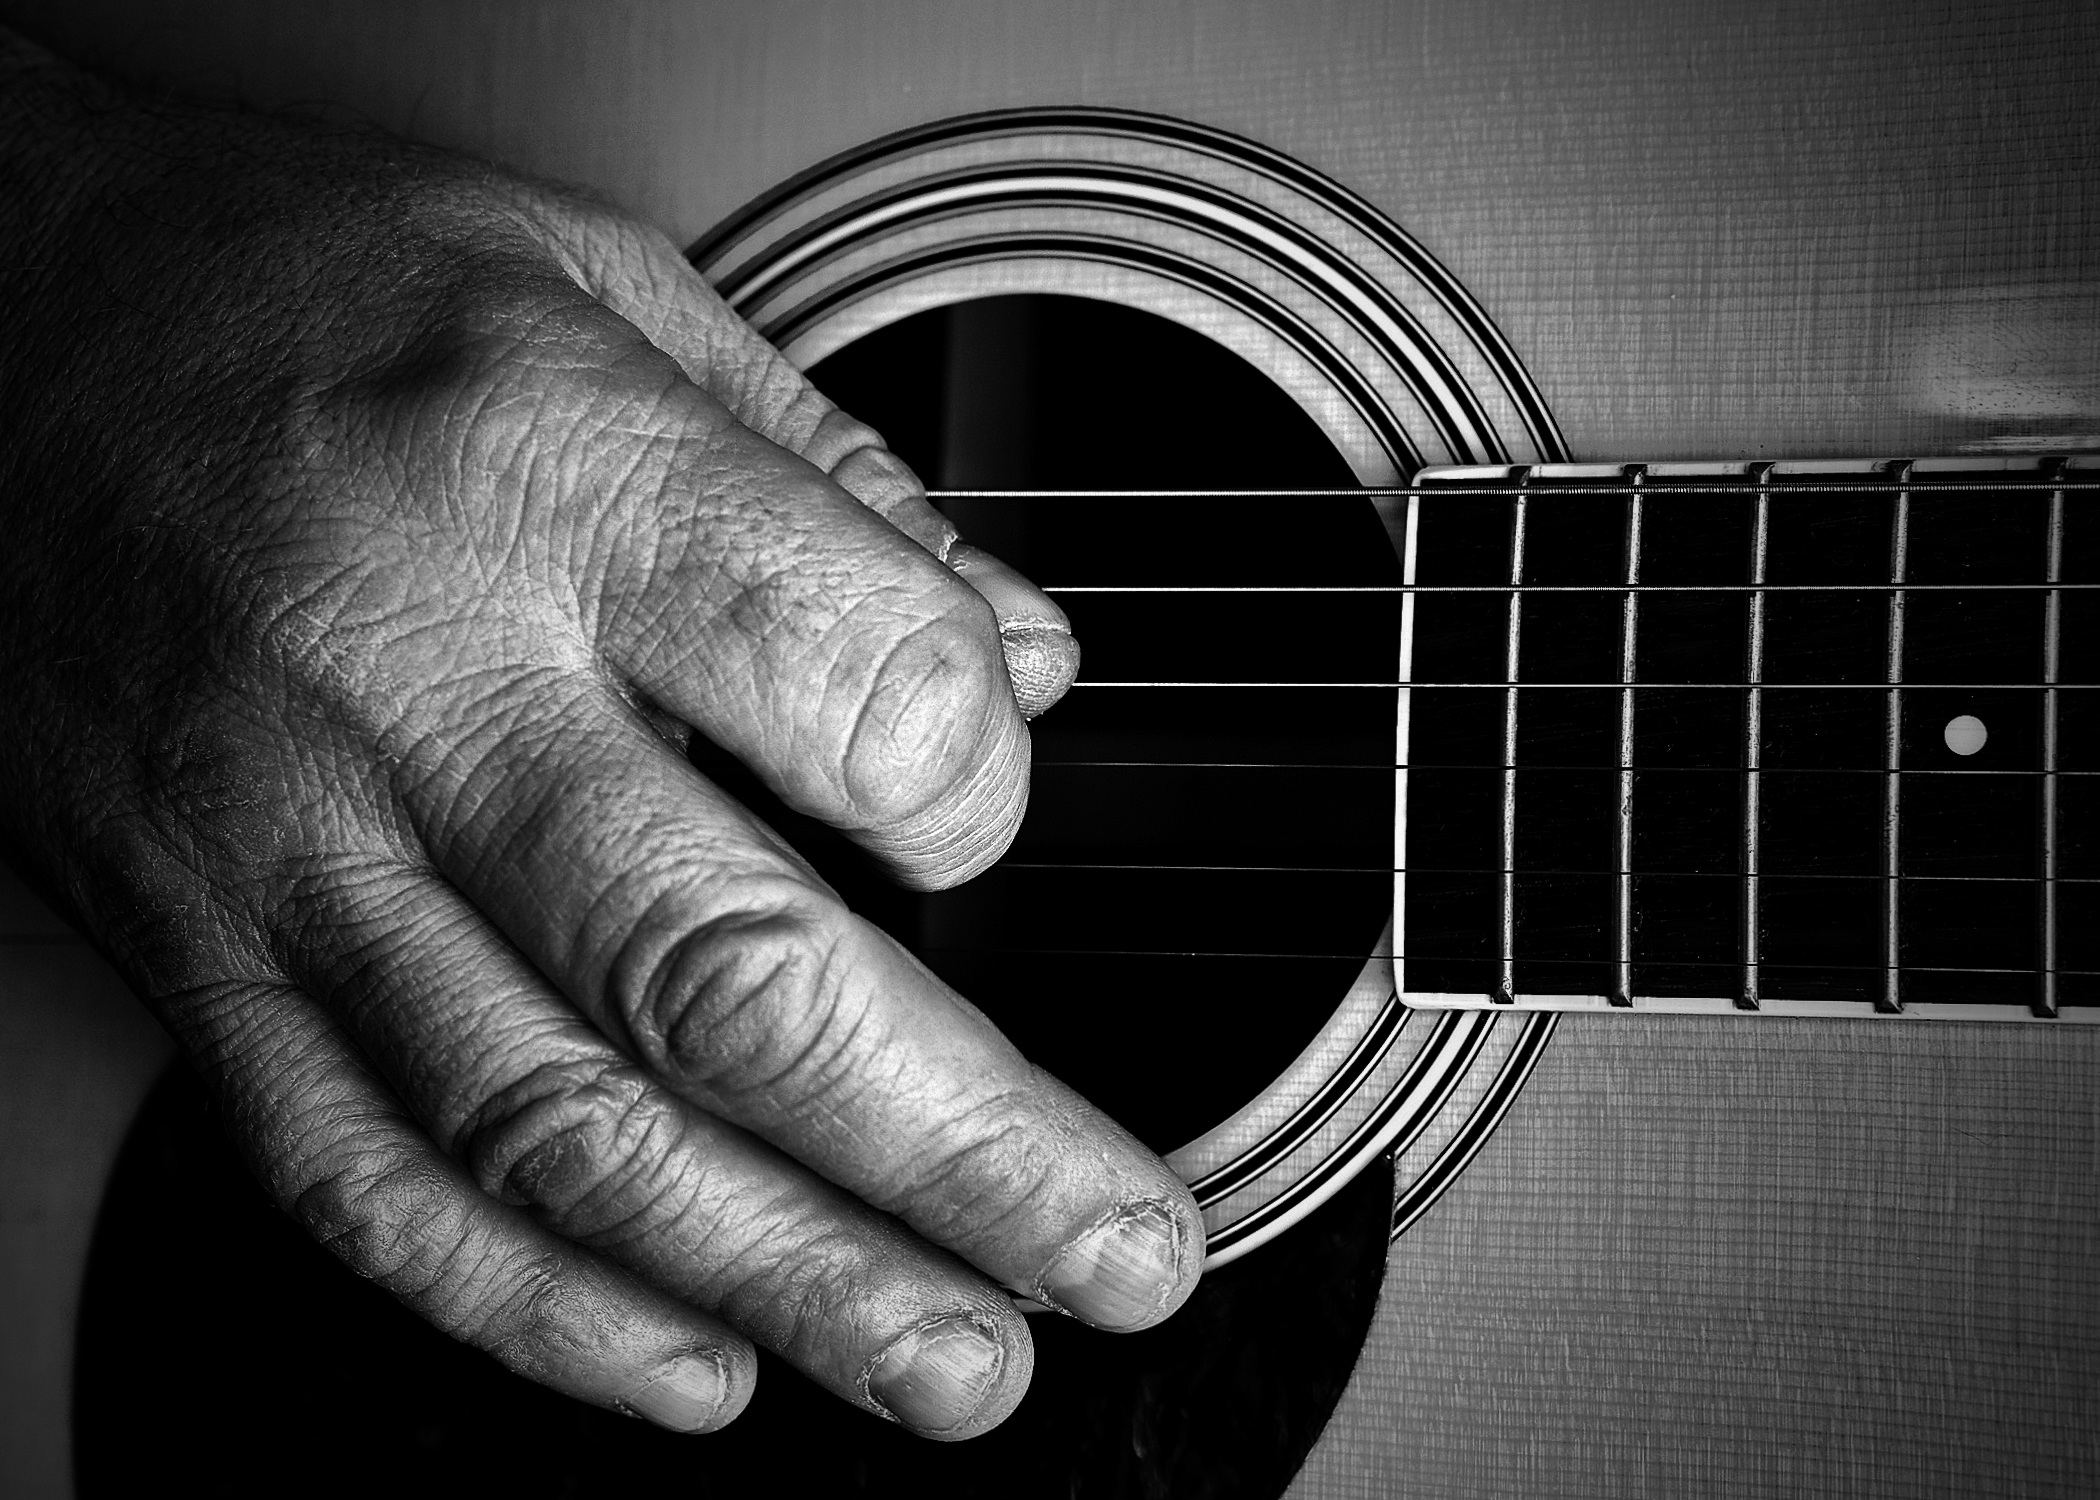
hand, man, black and white, white, photography, guitar, acoustic guitar, old, finger, artist, black, monochrome, guitar player, acoustic, playing guitar, musical instrument, close up, guitarist, bass guitar, monochrome photography, string instrument, plucked string instruments